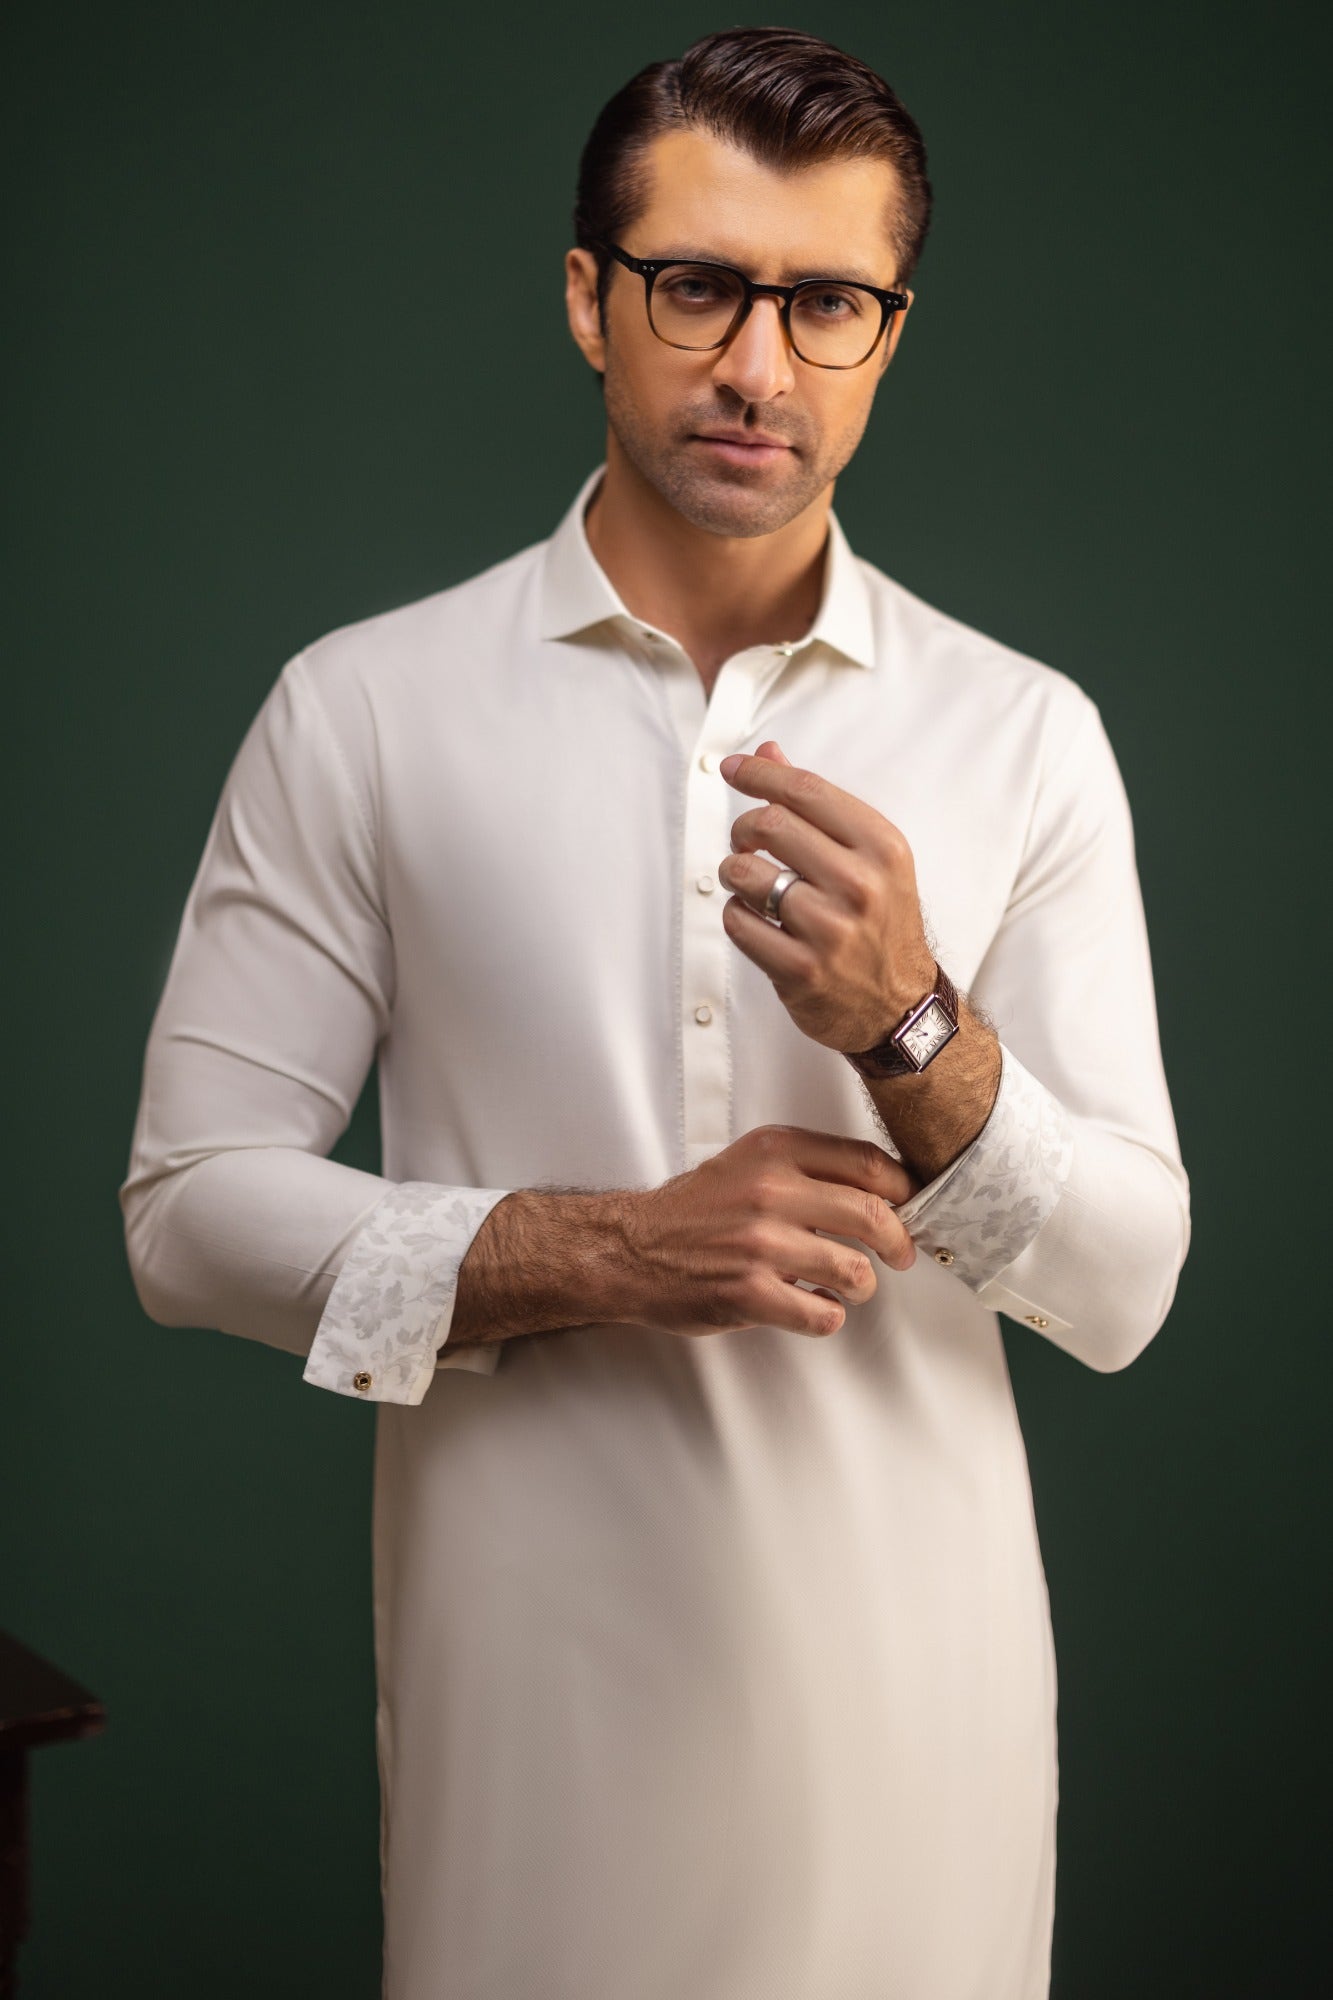
ivory kurta pajamas pants